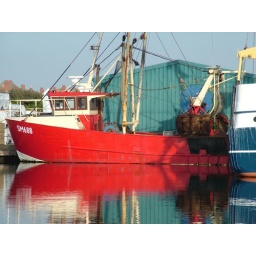
Reflection of red boat in calm water